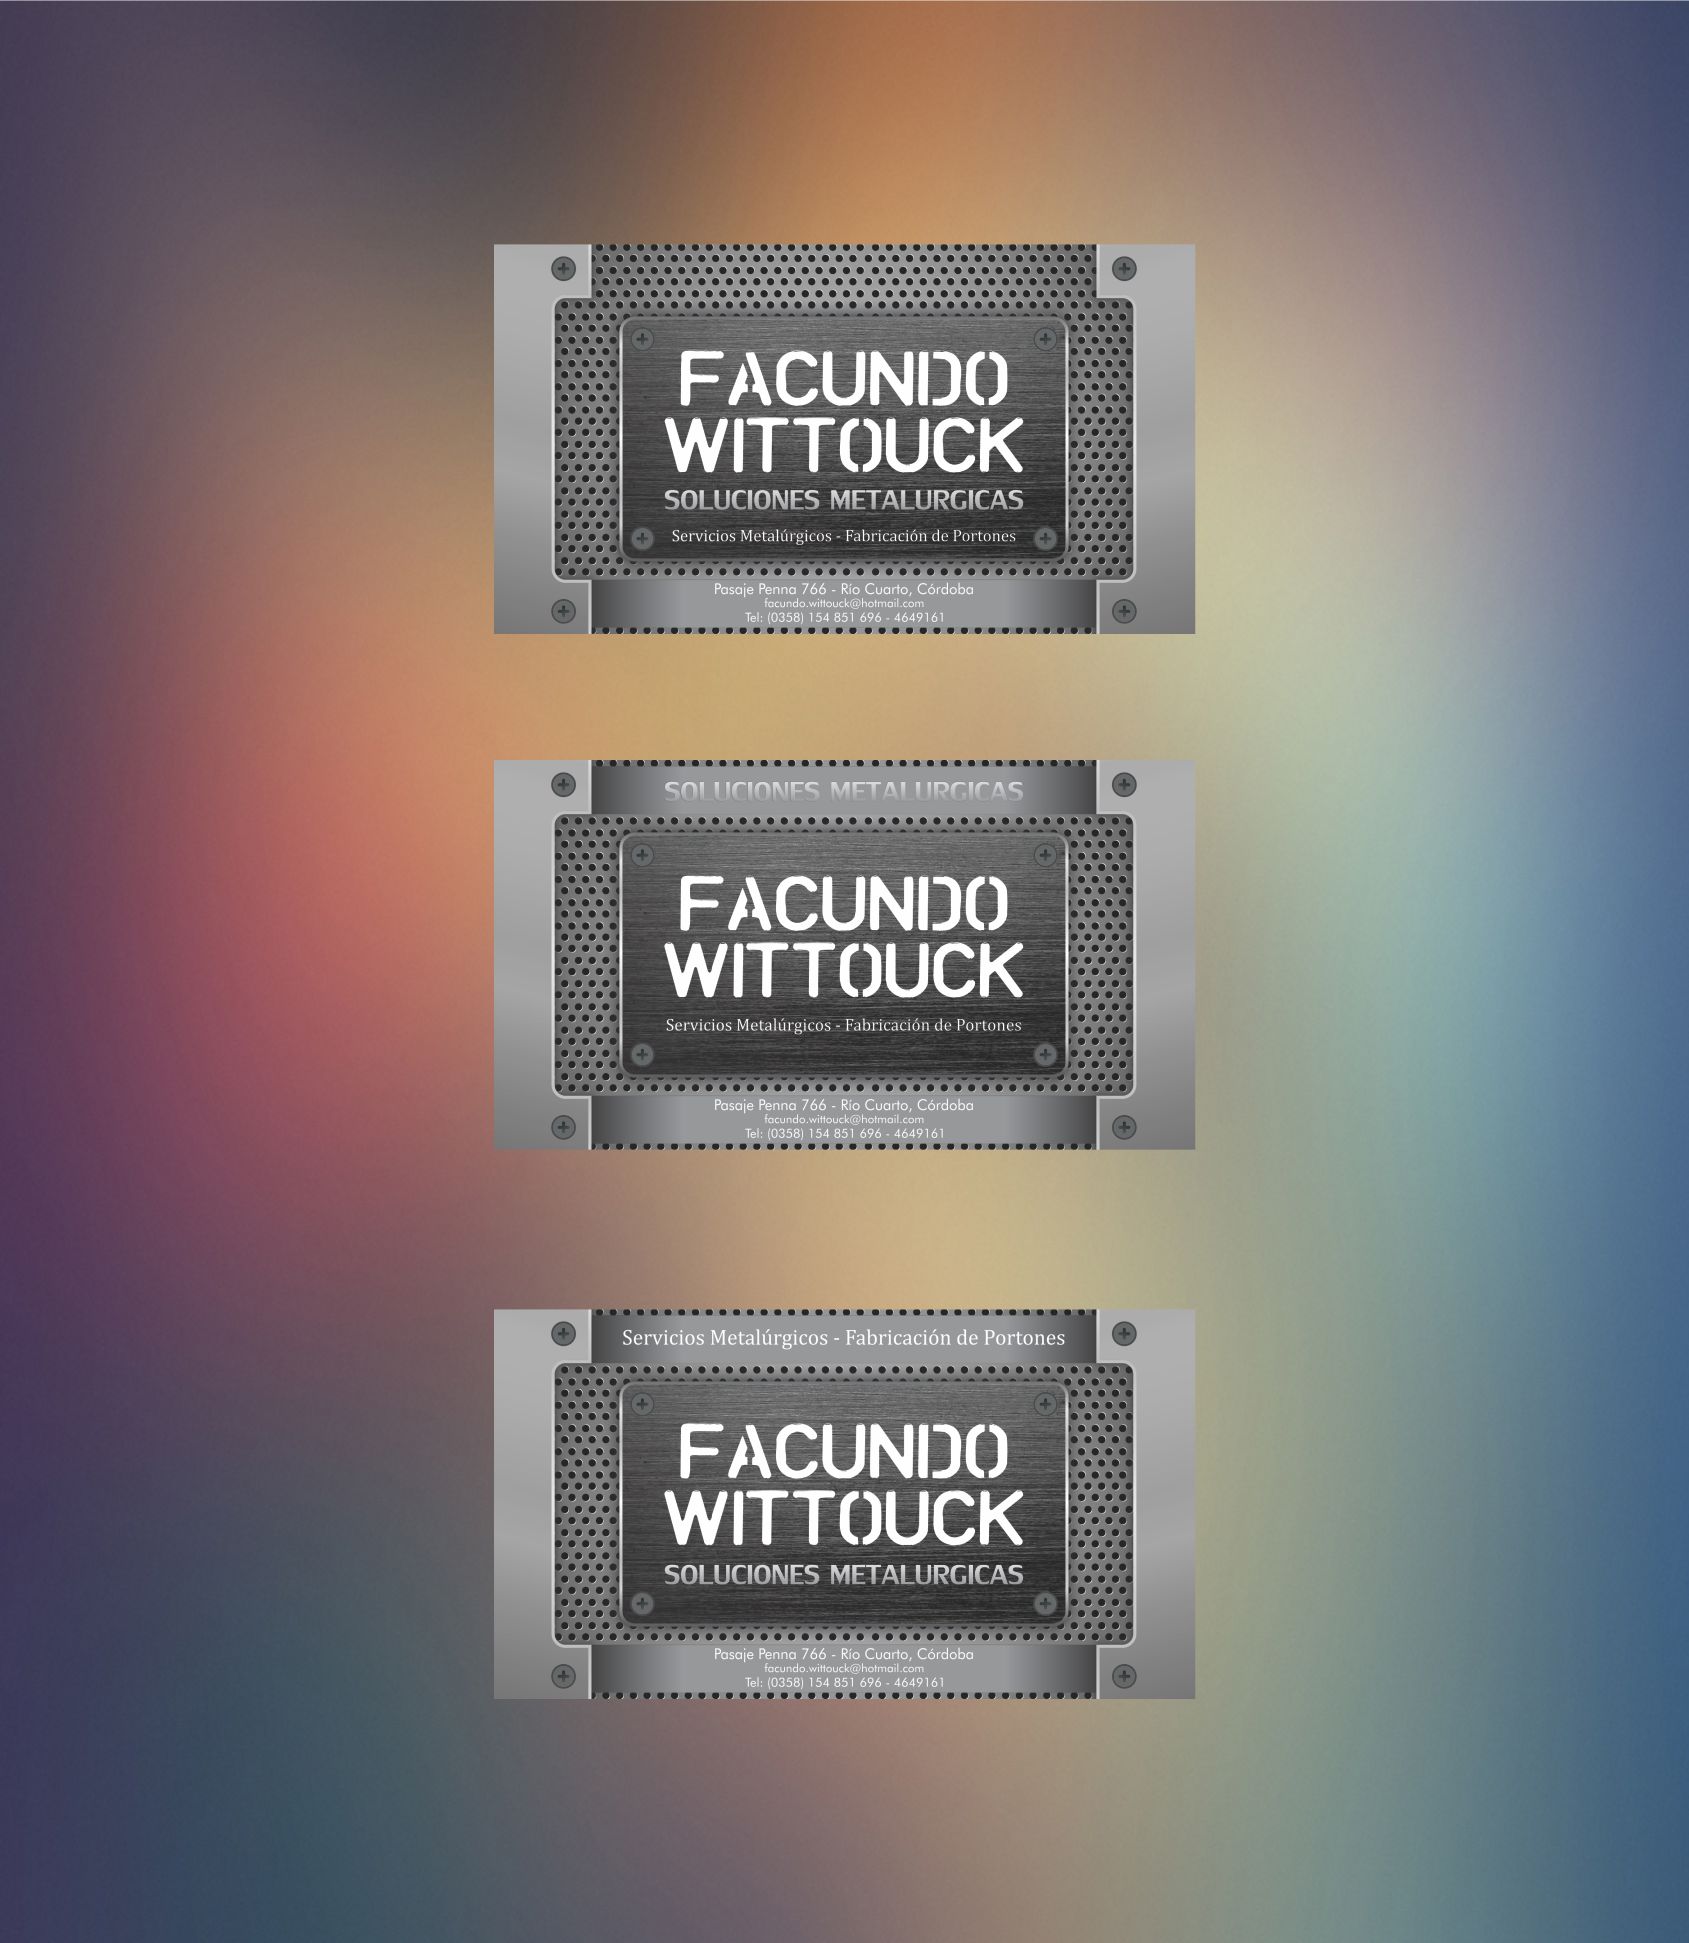
art, text, product, font, label, design, logo, advertising, brand, graphic design, graphics